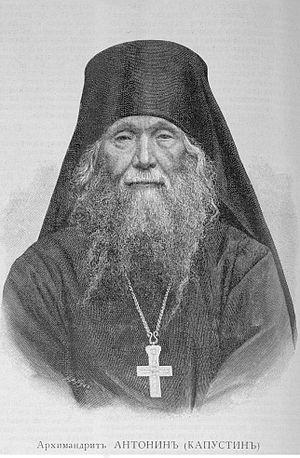
L'archimandrite Antonin, dans le monde Andreï Ivanovitch Kapoustine, né en Russie le 12 août 1817 dans le village de Batourino dans le gouvernement de Perm et mort le 24 mars 1894 à Jérusalem est un ecclésiastique orthodoxe russe qui fut le fondateur de plusieurs établissements religieux en Terre sainte. Ce fut aussi un byzantiniste réputé de son époque qui fut à la tête de la mission russe de Terre Sainte de 1865 à 1894. Il était membre de la société impériale orthodoxe de Palestine, membre d'honneur de la société impériale d'archéologie, membre de la société d'archéologie et d'antiquité d'Odessa, de la société archéologique d'Athènes, de la société allemande d'archéologie orientale, etc. Il fut décoré de l'ordre de Saint-Vladimir de deuxième classe et de l'ordre de Sainte-Anne de première classe.